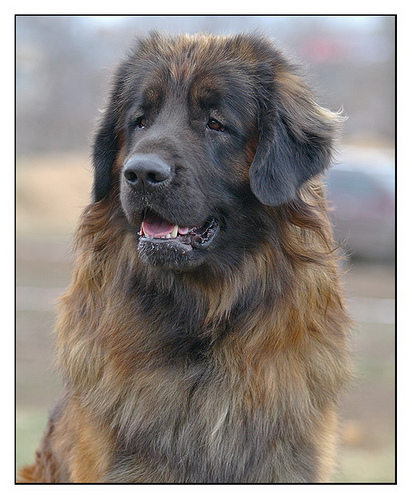
Animal: dog
Breed: leonberger